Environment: real
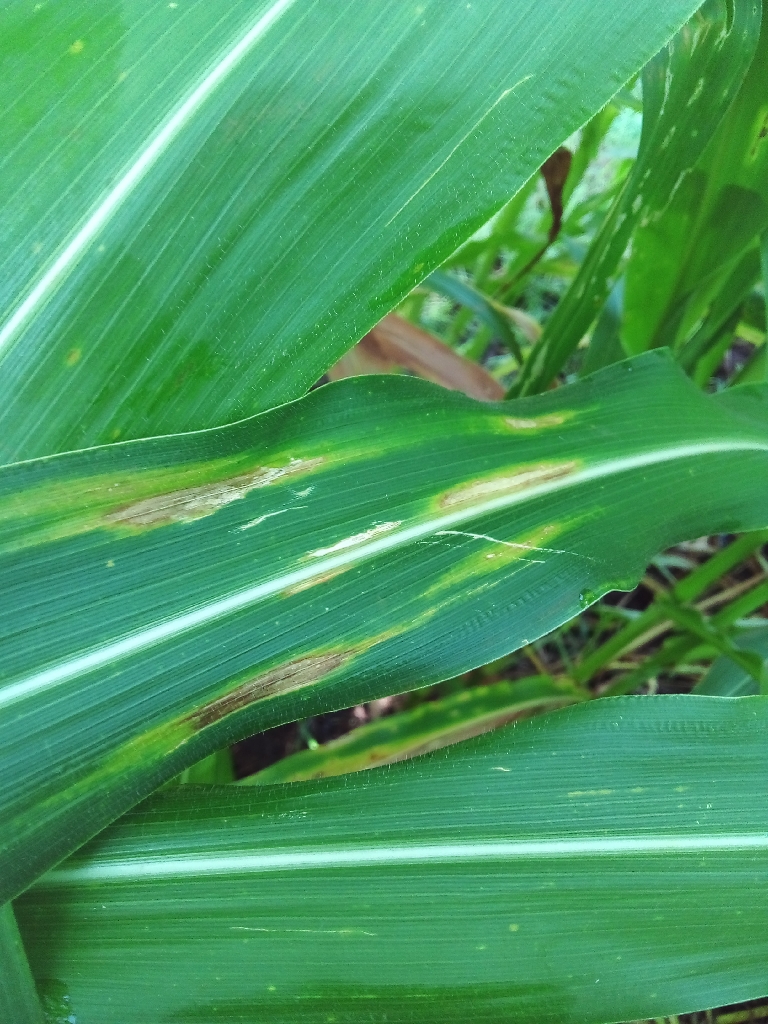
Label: northern_corn_leaf_blight